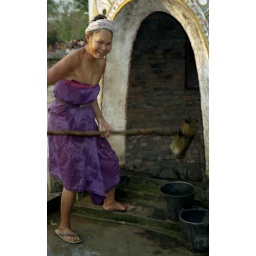
Dai woman getting water from well in village on road NE of Galamba, Menghan District, Xishuangbanna Region, Yunnan, China